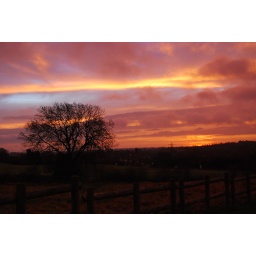
red sky in the morning